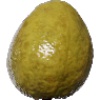
Label: Guava 1